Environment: real
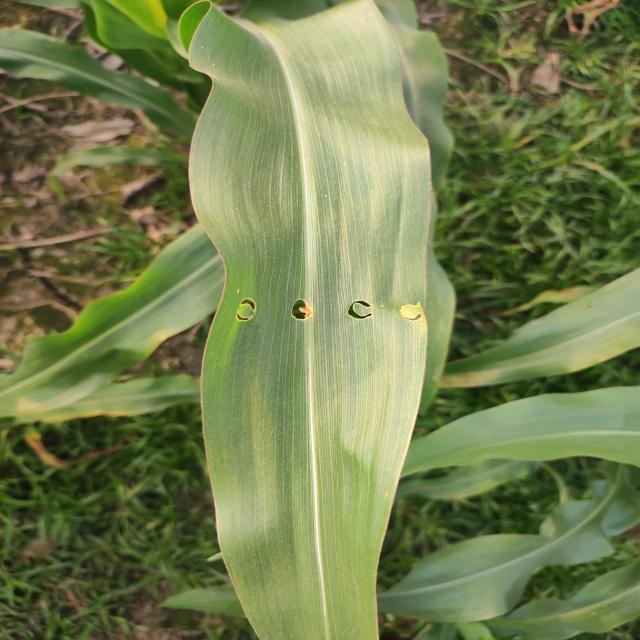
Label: fall_armyworm